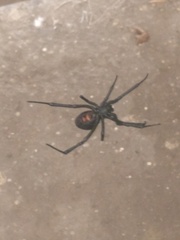
Species: Lactrodectus_hesperus